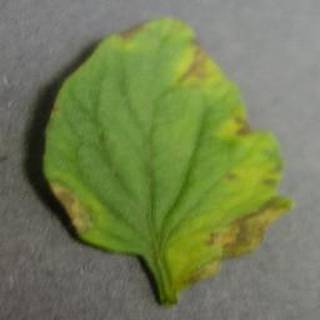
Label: tomato_yellow_leaf_curl_virus